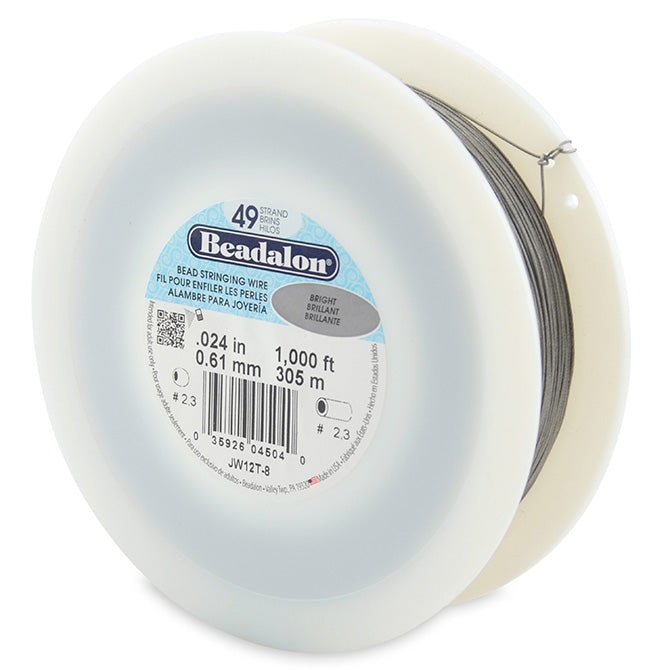
Beadalon 49 Strand, 0.024 Inch Diameter, 1000 Feet Bright Beading Wire. Spools sold per pack - 1 Spool.
Beadalon 49 Strand, 0.024 Inch Diameter, 1000 Feet Bright Beading Wire. Strands - 1x49 Micro Wire Strands. Diameter: 0.024 inch / 0.61mm. Size - Extra Heavy. Length - 1000 Feet / 305 Meter. Ideal all purpose wire. Great with glass, mineral, and metal beads. Crimps size recommendation: Crimp Bead: #2, #3. Crimp Tube: #2, #3. UPC - 035926045040. Beadalon Item #: JW12T-8. Finish - Bright. Spools sold per pack - 1 Spool. Made in the U.S.A.
Brand: Sii Findings 4
Category: Arts & Entertainment > Hobbies & Creative Arts > Arts & Crafts > Art & Crafting Materials > Crafting Wire > Jewelry & Beading Wire